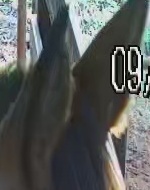
Face region: ears (position_of_ears)
Pain indicator: not_present